Azerbaijan–Ukraine relations

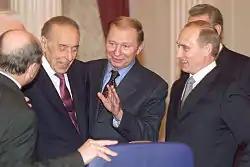
Heydar Aliyev, Leonid Kuchma and Vladimir Putin in 2000

After the dissolution of the Soviet Union, Azerbaijan and Ukraine gained their independence from the Soviet Union and started a close friendship with establishing diplomatic relations in 1992. The relations of strategic cooperation, political, economical and cultural relations between two countries are at a very high level. Azerbaijan currently plays an important role in both organization and the foreign policy of Ukraine due to its strategic role in the region.